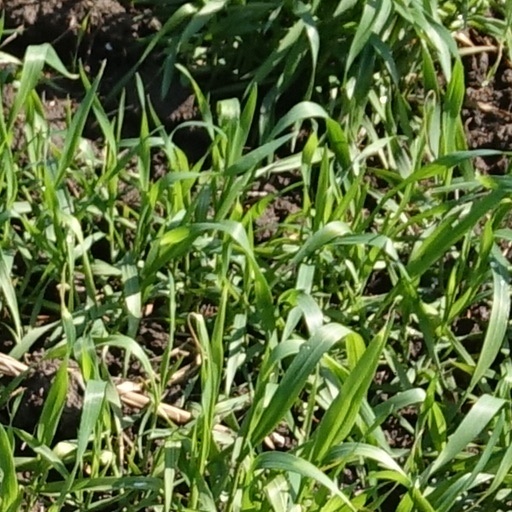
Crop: wheat